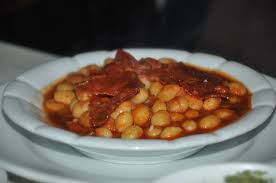
Yemek: kuru_fasulye